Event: Nepal Earthquake
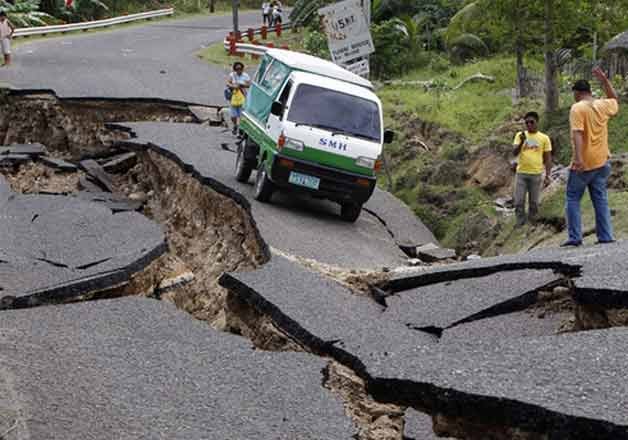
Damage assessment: damage